Jack Hall (trade unionist)

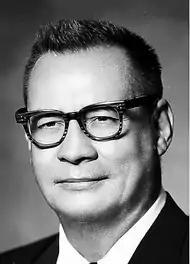

Jack Wayne Hall (February 28, 1915 – January 2, 1971) was an American labor organizer and trade unionist. He was the Hawaii Regional Director of the International Longshore and Warehouse Union.